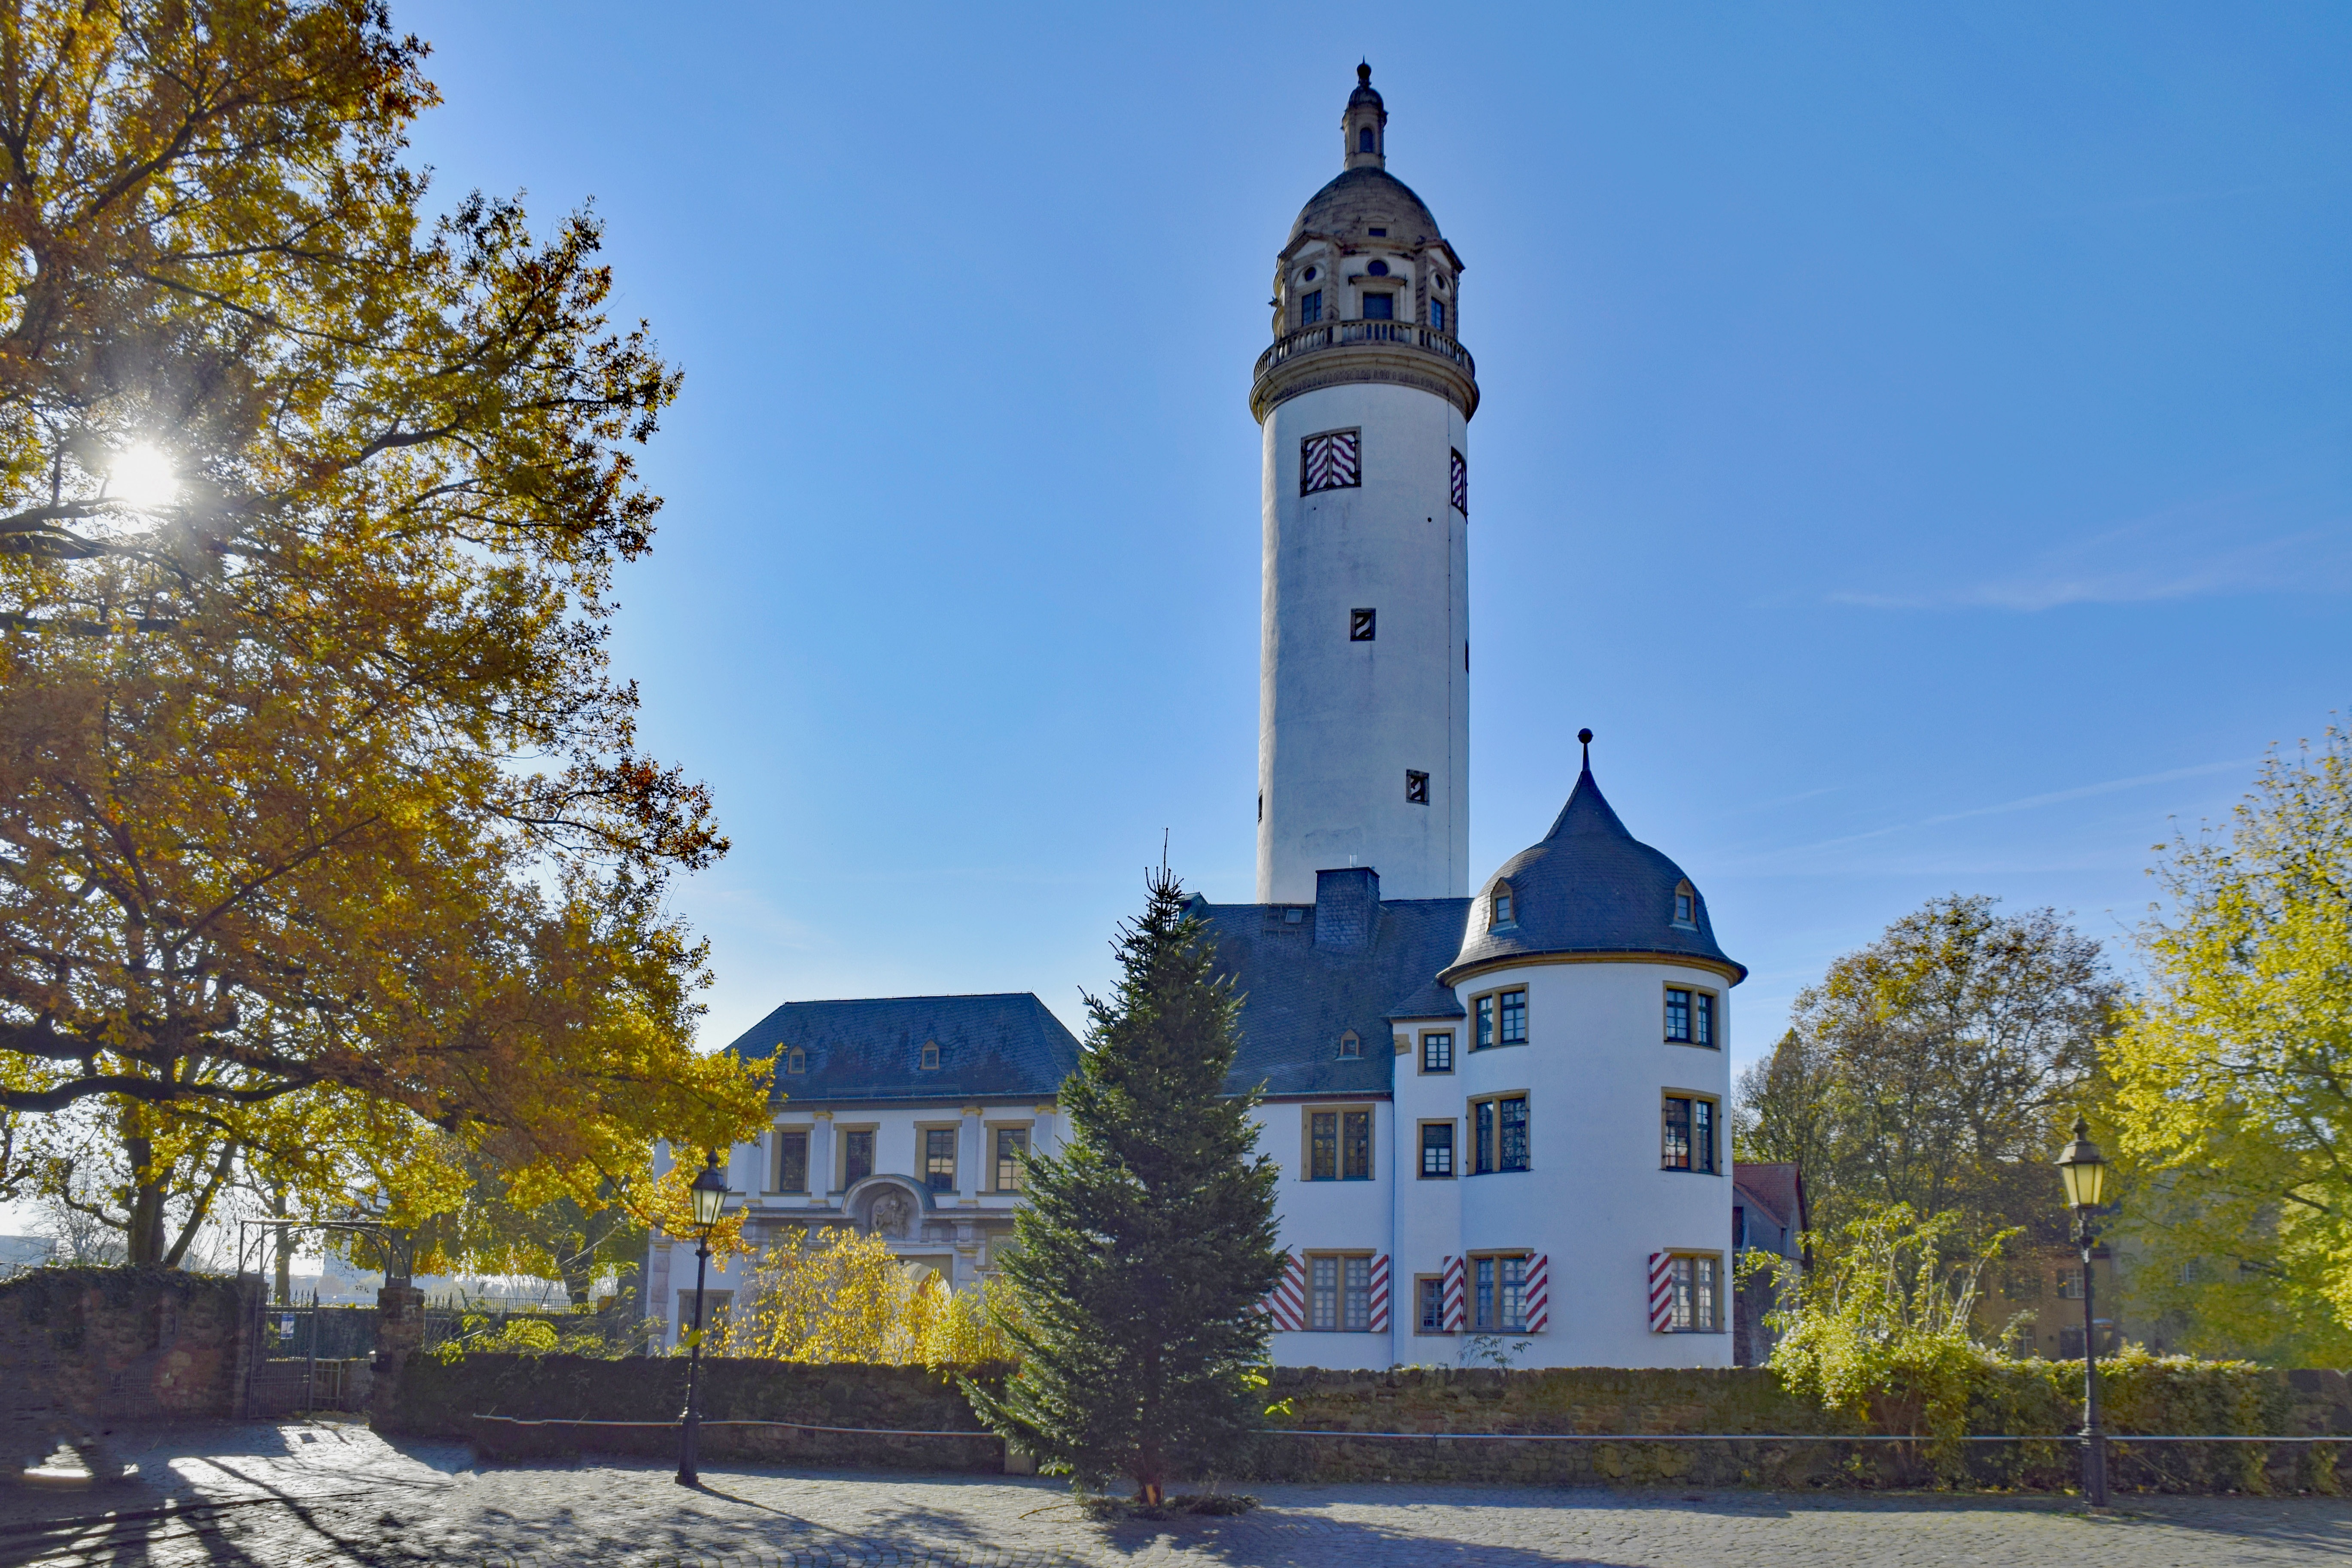
architecture, building, chateau, tower, castle, church, place of worship, places of interest, old town, germany, estate, hesse, frankfurt, maximum